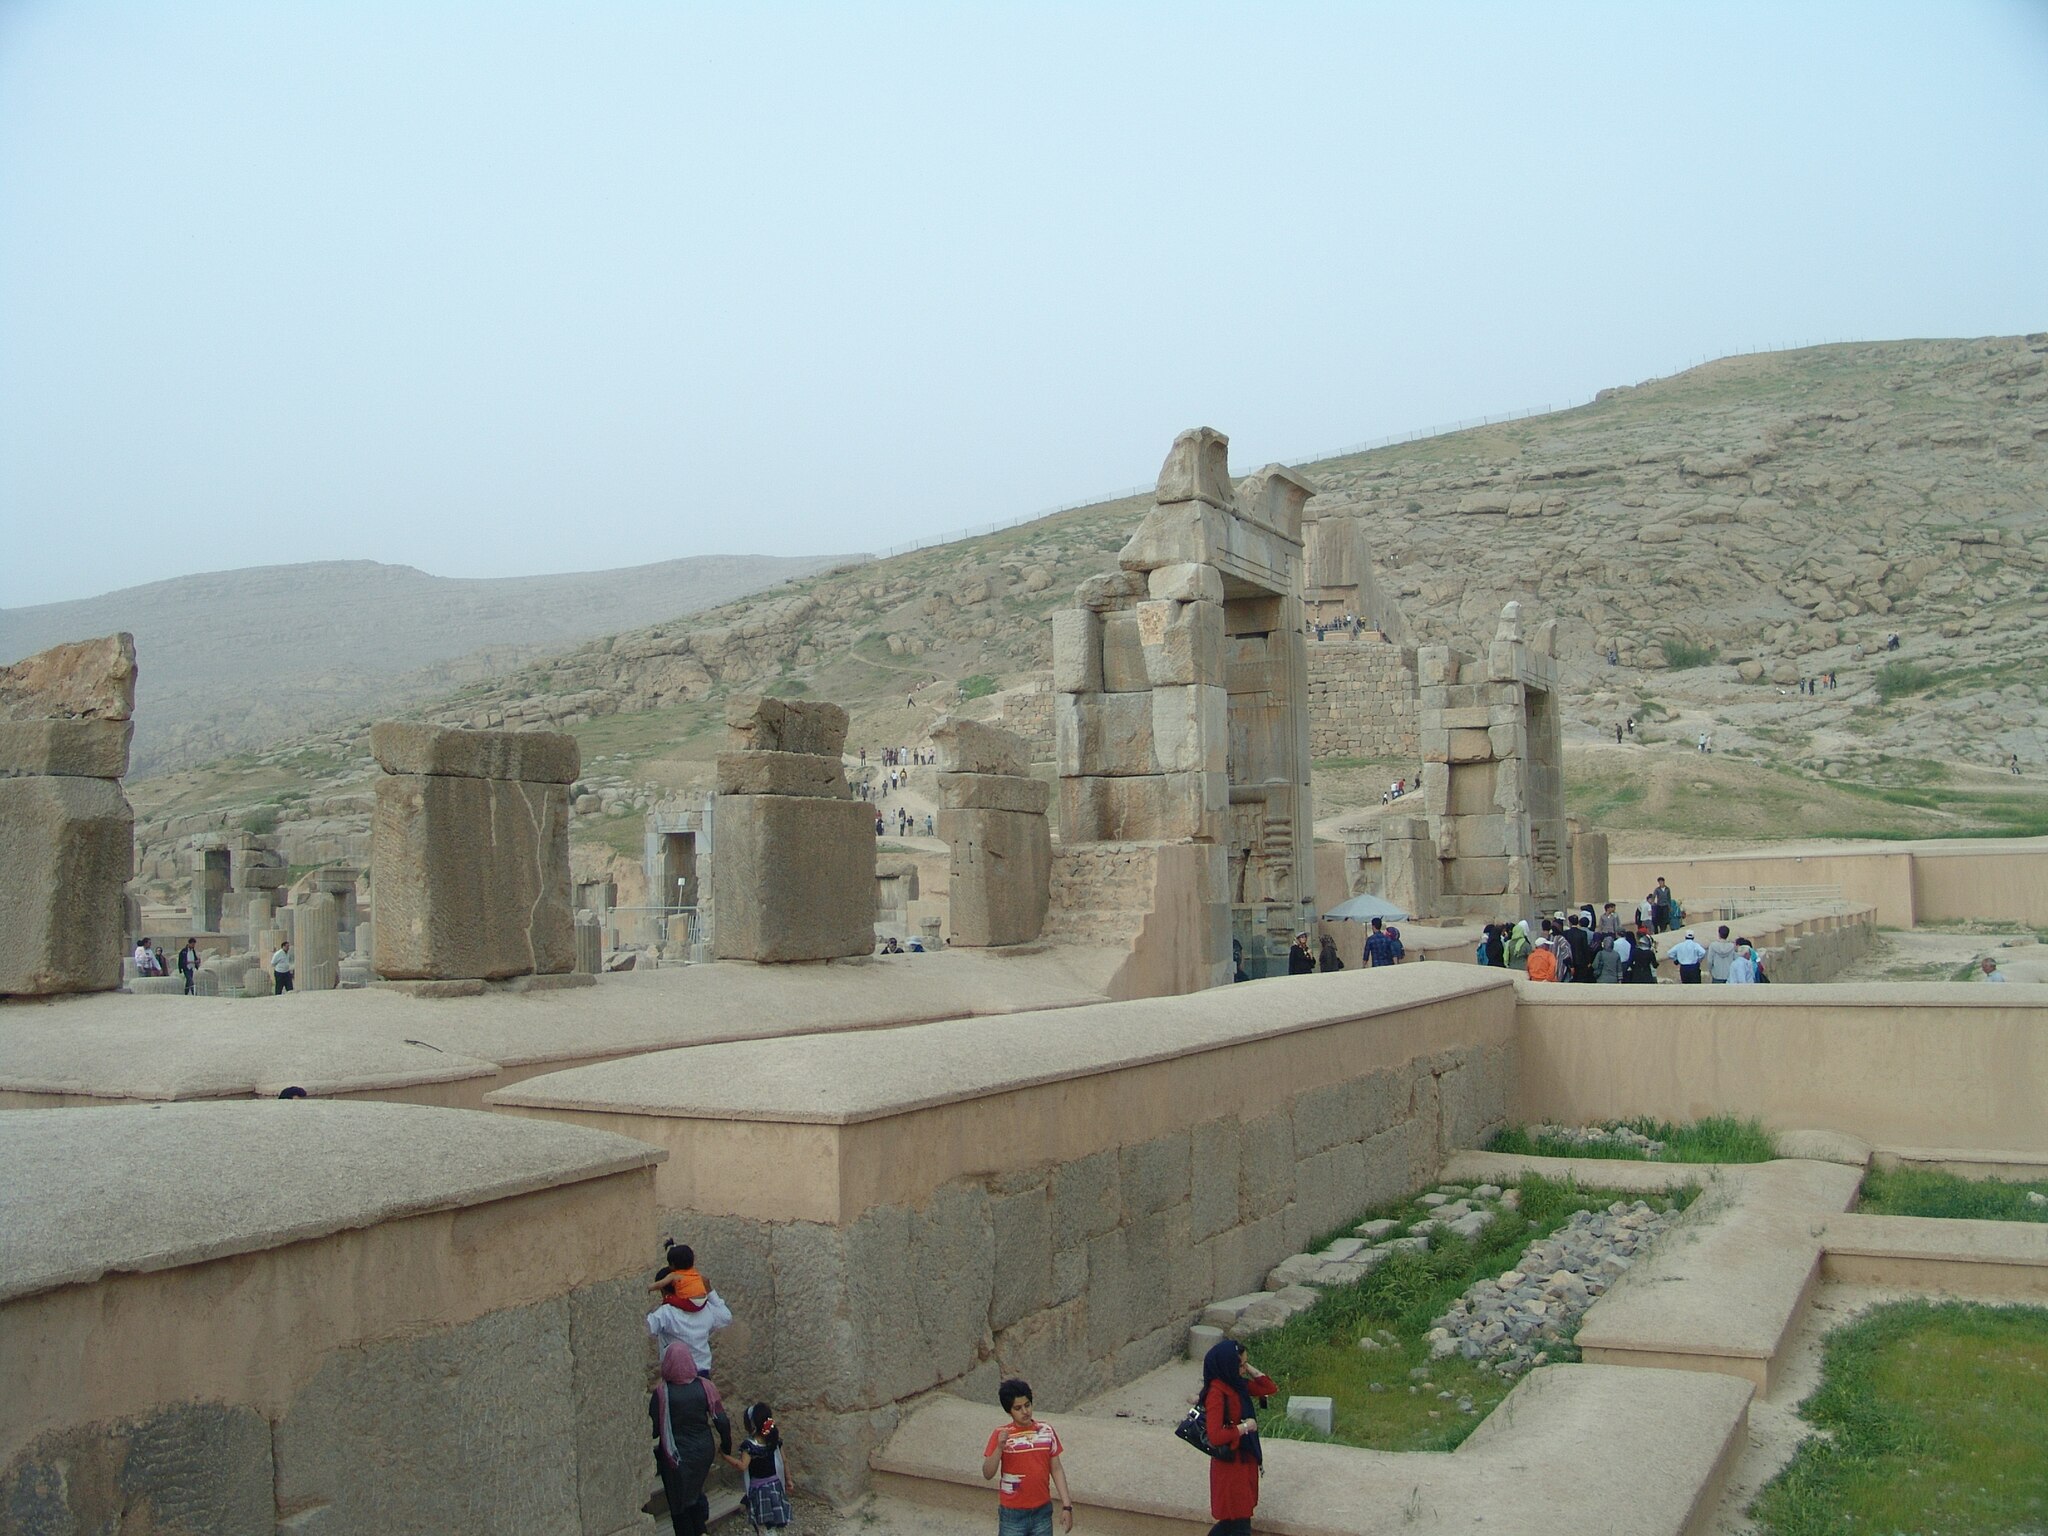
Title: Persepolis Darafsh 2 (24)
Description: Persepolis
Date: 2010-03-21 17:34:20
Categories: GFDL, Taken with Sony DSC-F828, Hall of hundred columns, License migration redundant, Self-published work, Files with coordinates missing SDC location of creation, 2010 in Persepolis, Southern portals of Hall of hundred columns, Photos by Darafsh Kaviyani